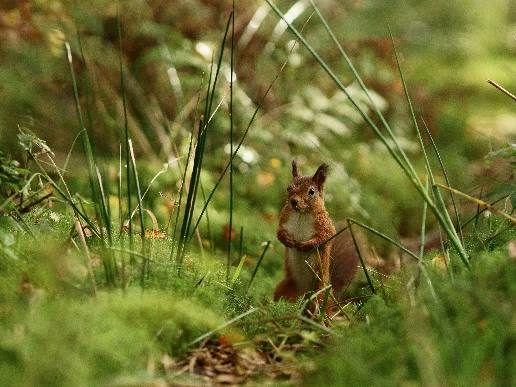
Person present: No